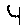
Label: 4